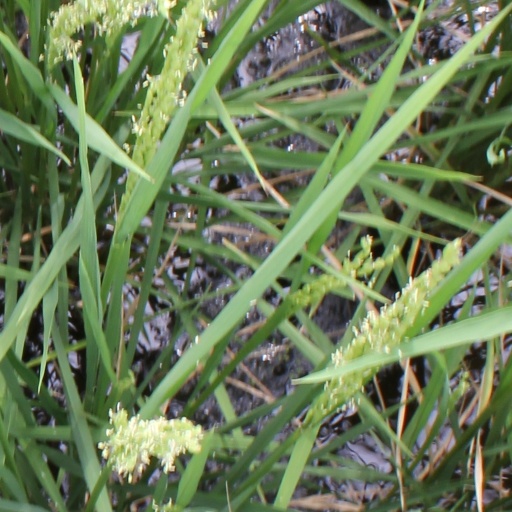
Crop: rice